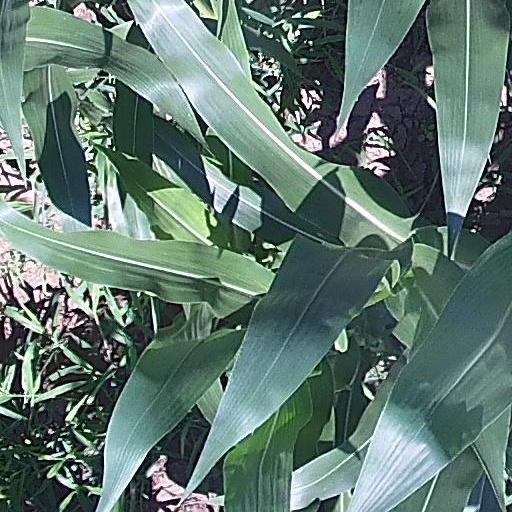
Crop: maize; corn